Law enforcement by country

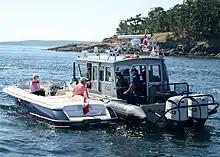
RCMP officers, working alongside U.S. Coast Guards, stop a pleasure craft to check for necessary documentation and life jackets off the coast of British Columbia in 2014.

In Canada, the development of criminal legislation falls under federal jurisdiction, but the enforcement of these laws is generally a provincial responsibility. In contrast to the United States or Mexico, there are only two specialized criminal law enforcement agencies in Canada, and the vast majority of criminal law enforcement is conducted by local police services, which maintain specialized criminal investigation units in addition to their community safety mandate. Other law enforcement is provided by special constabularies, which typically provide specialized police services to transit systems, universities, parks, and municipalities, and civil law enforcement agencies, which usually do not have a policing role.